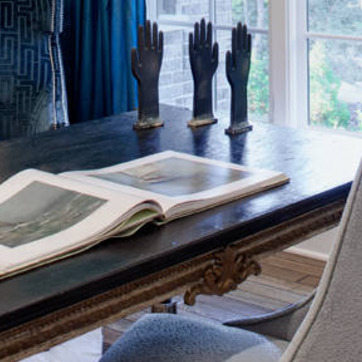
Material: paper